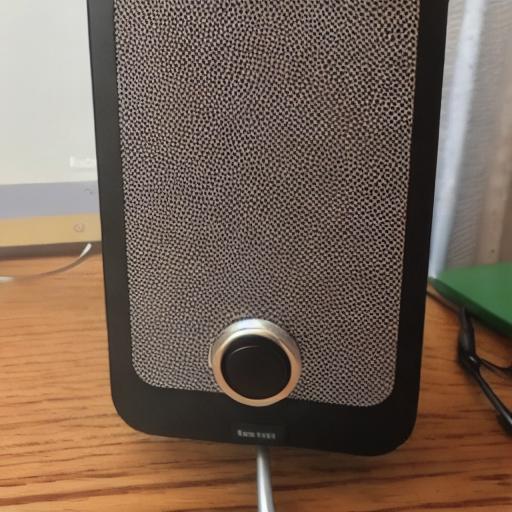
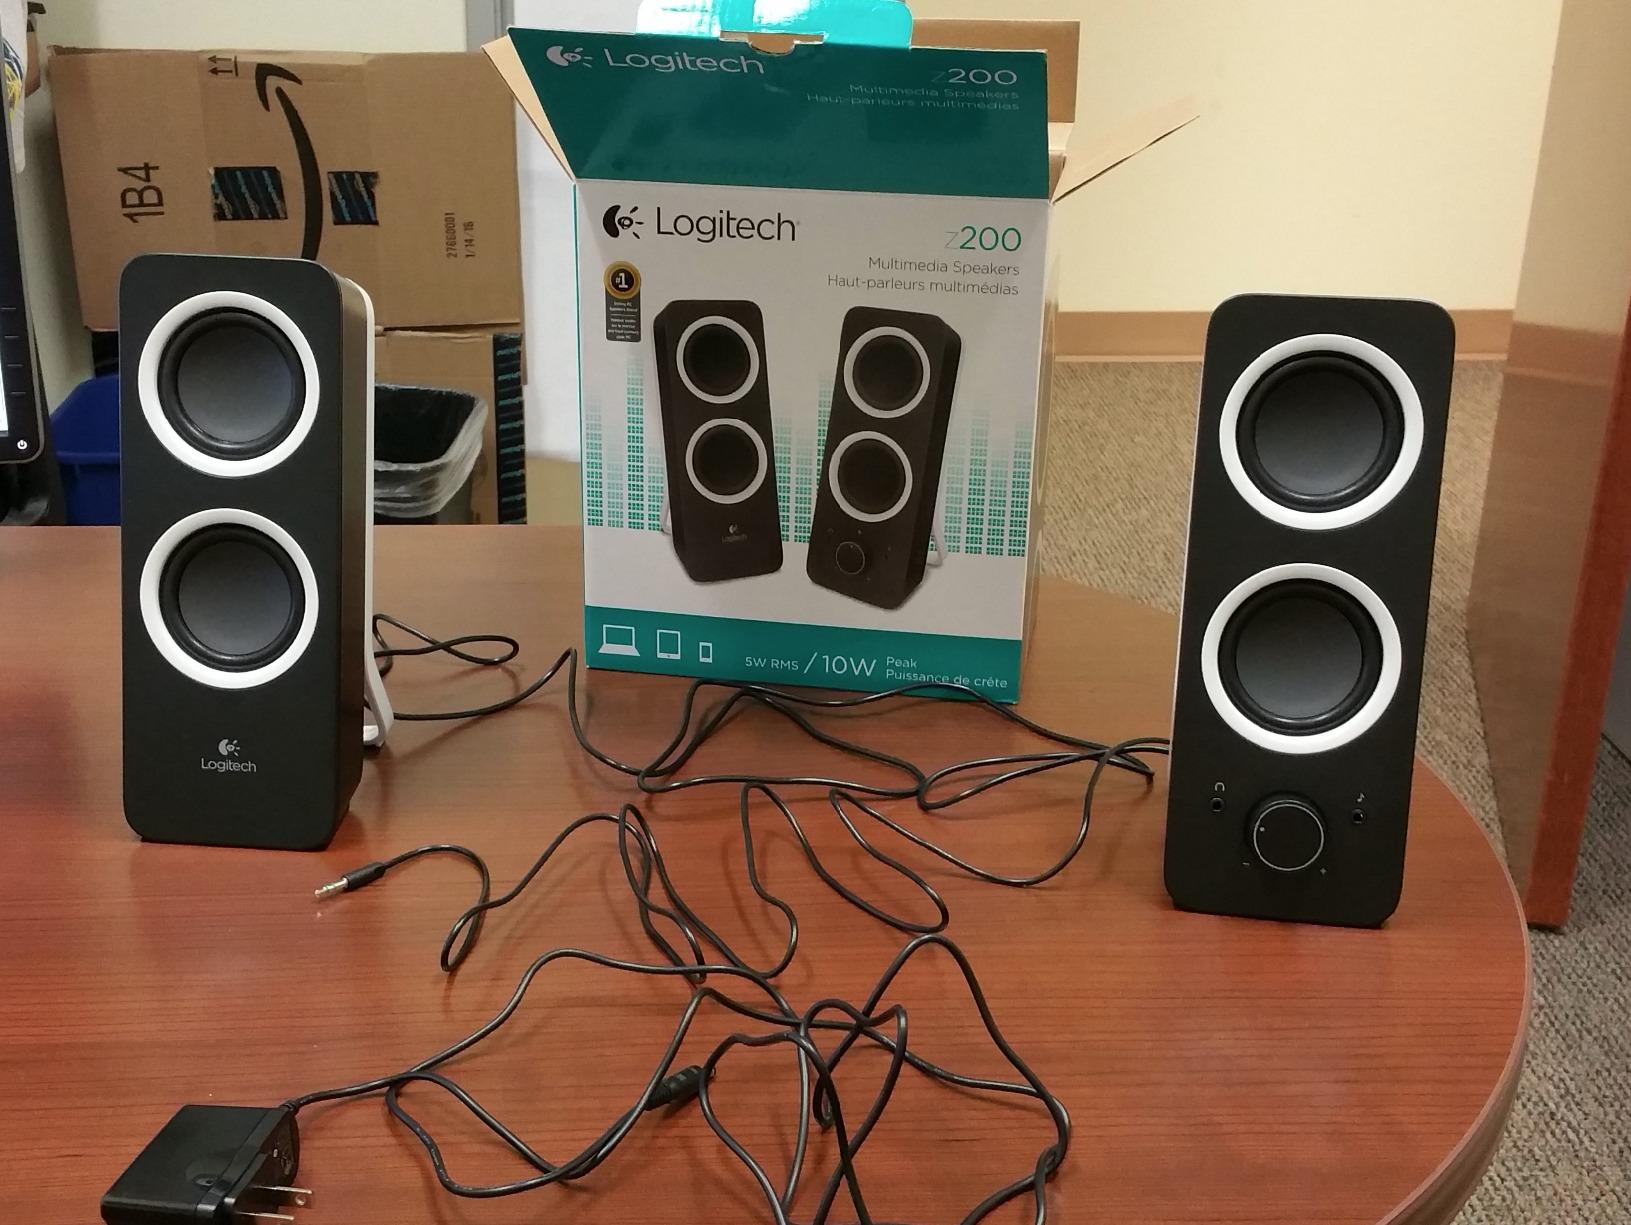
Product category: speaker
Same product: no